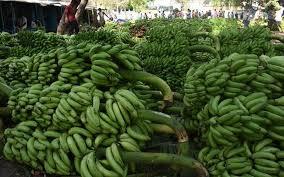
Tunaona ndizi mengi sana ambayo yamevunwa kutoka shambani yaonekana ya kuwa bado hayajaiva na inapaswa wapeleke sokoni ili wafanyi biashara waweze kuuza.